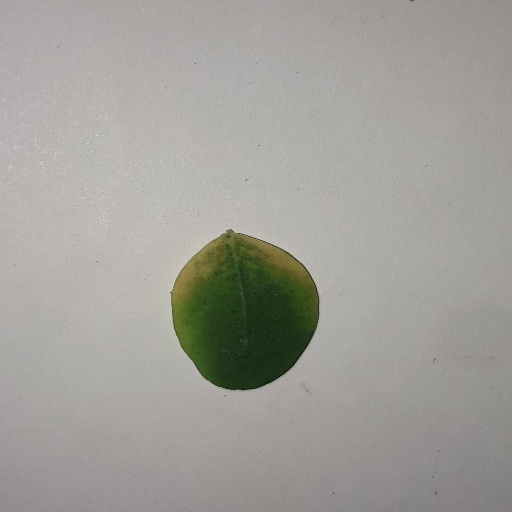
Species: Sojina
Leaf condition: Yellow Leaf